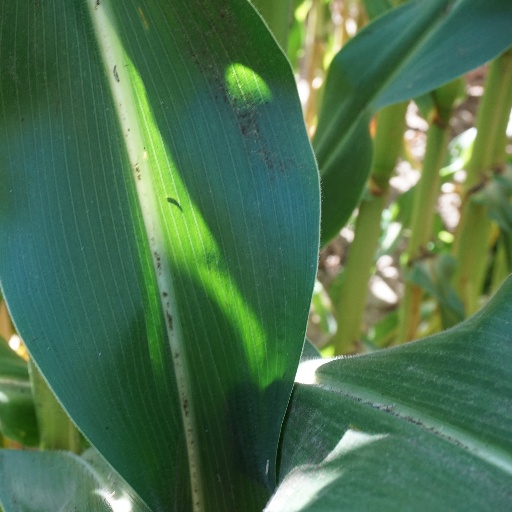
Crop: maize; corn